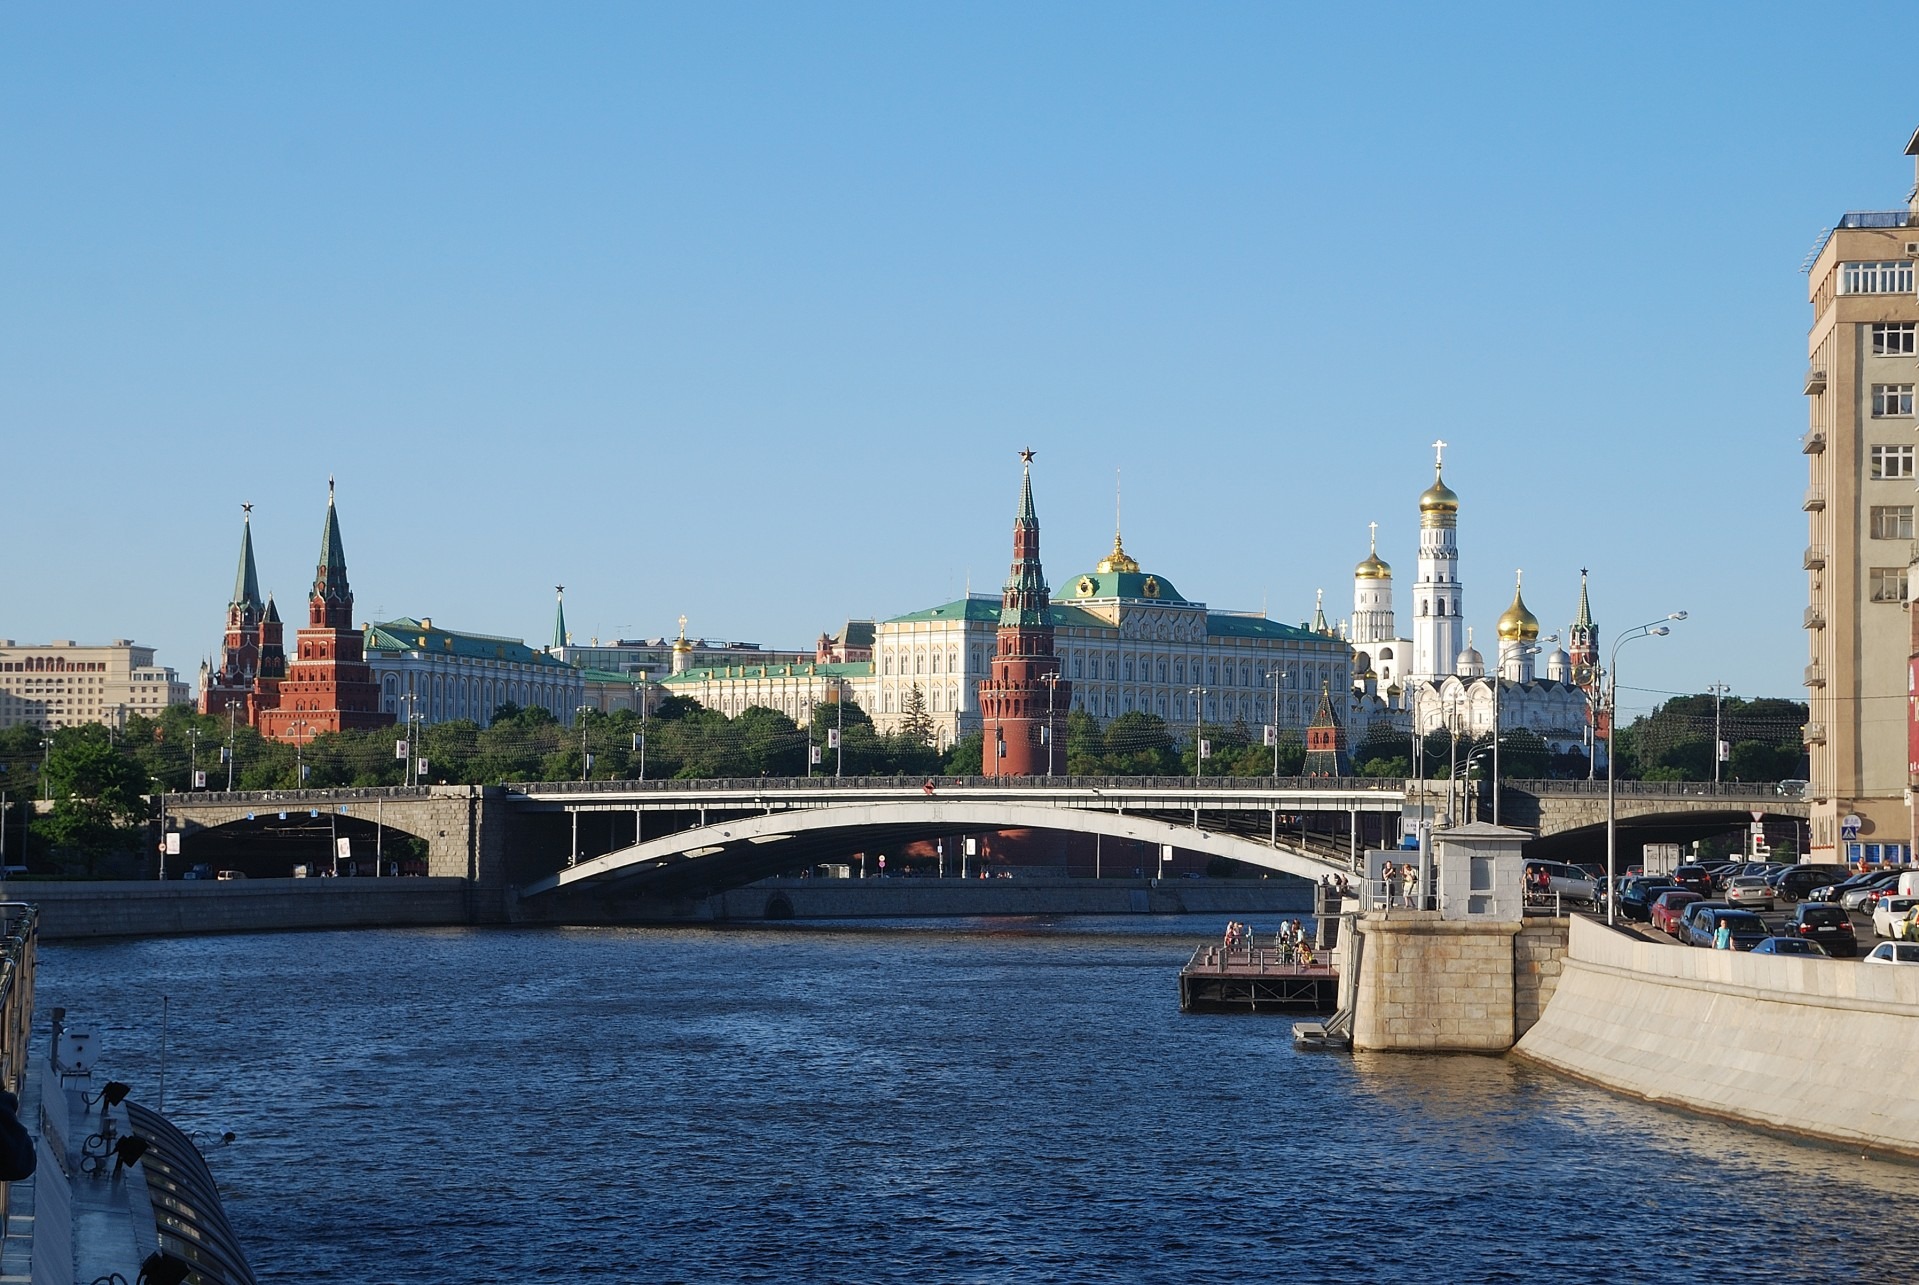
sea, architecture, bridge, skyline, building, city, urban, river, cityscape, downtown, tower, scenic, scenery, landmark, harbor, metropolitan, tourism, waterway, buildings, moscow, russia, russian, metropolis, tours